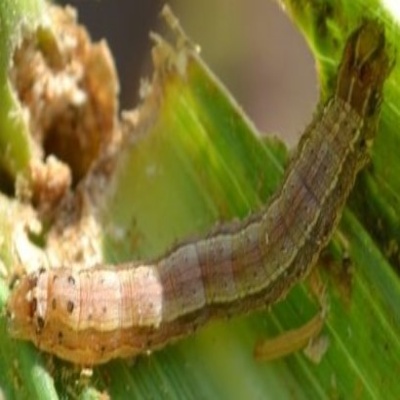
Crop: Maize
Condition: fall armyworm